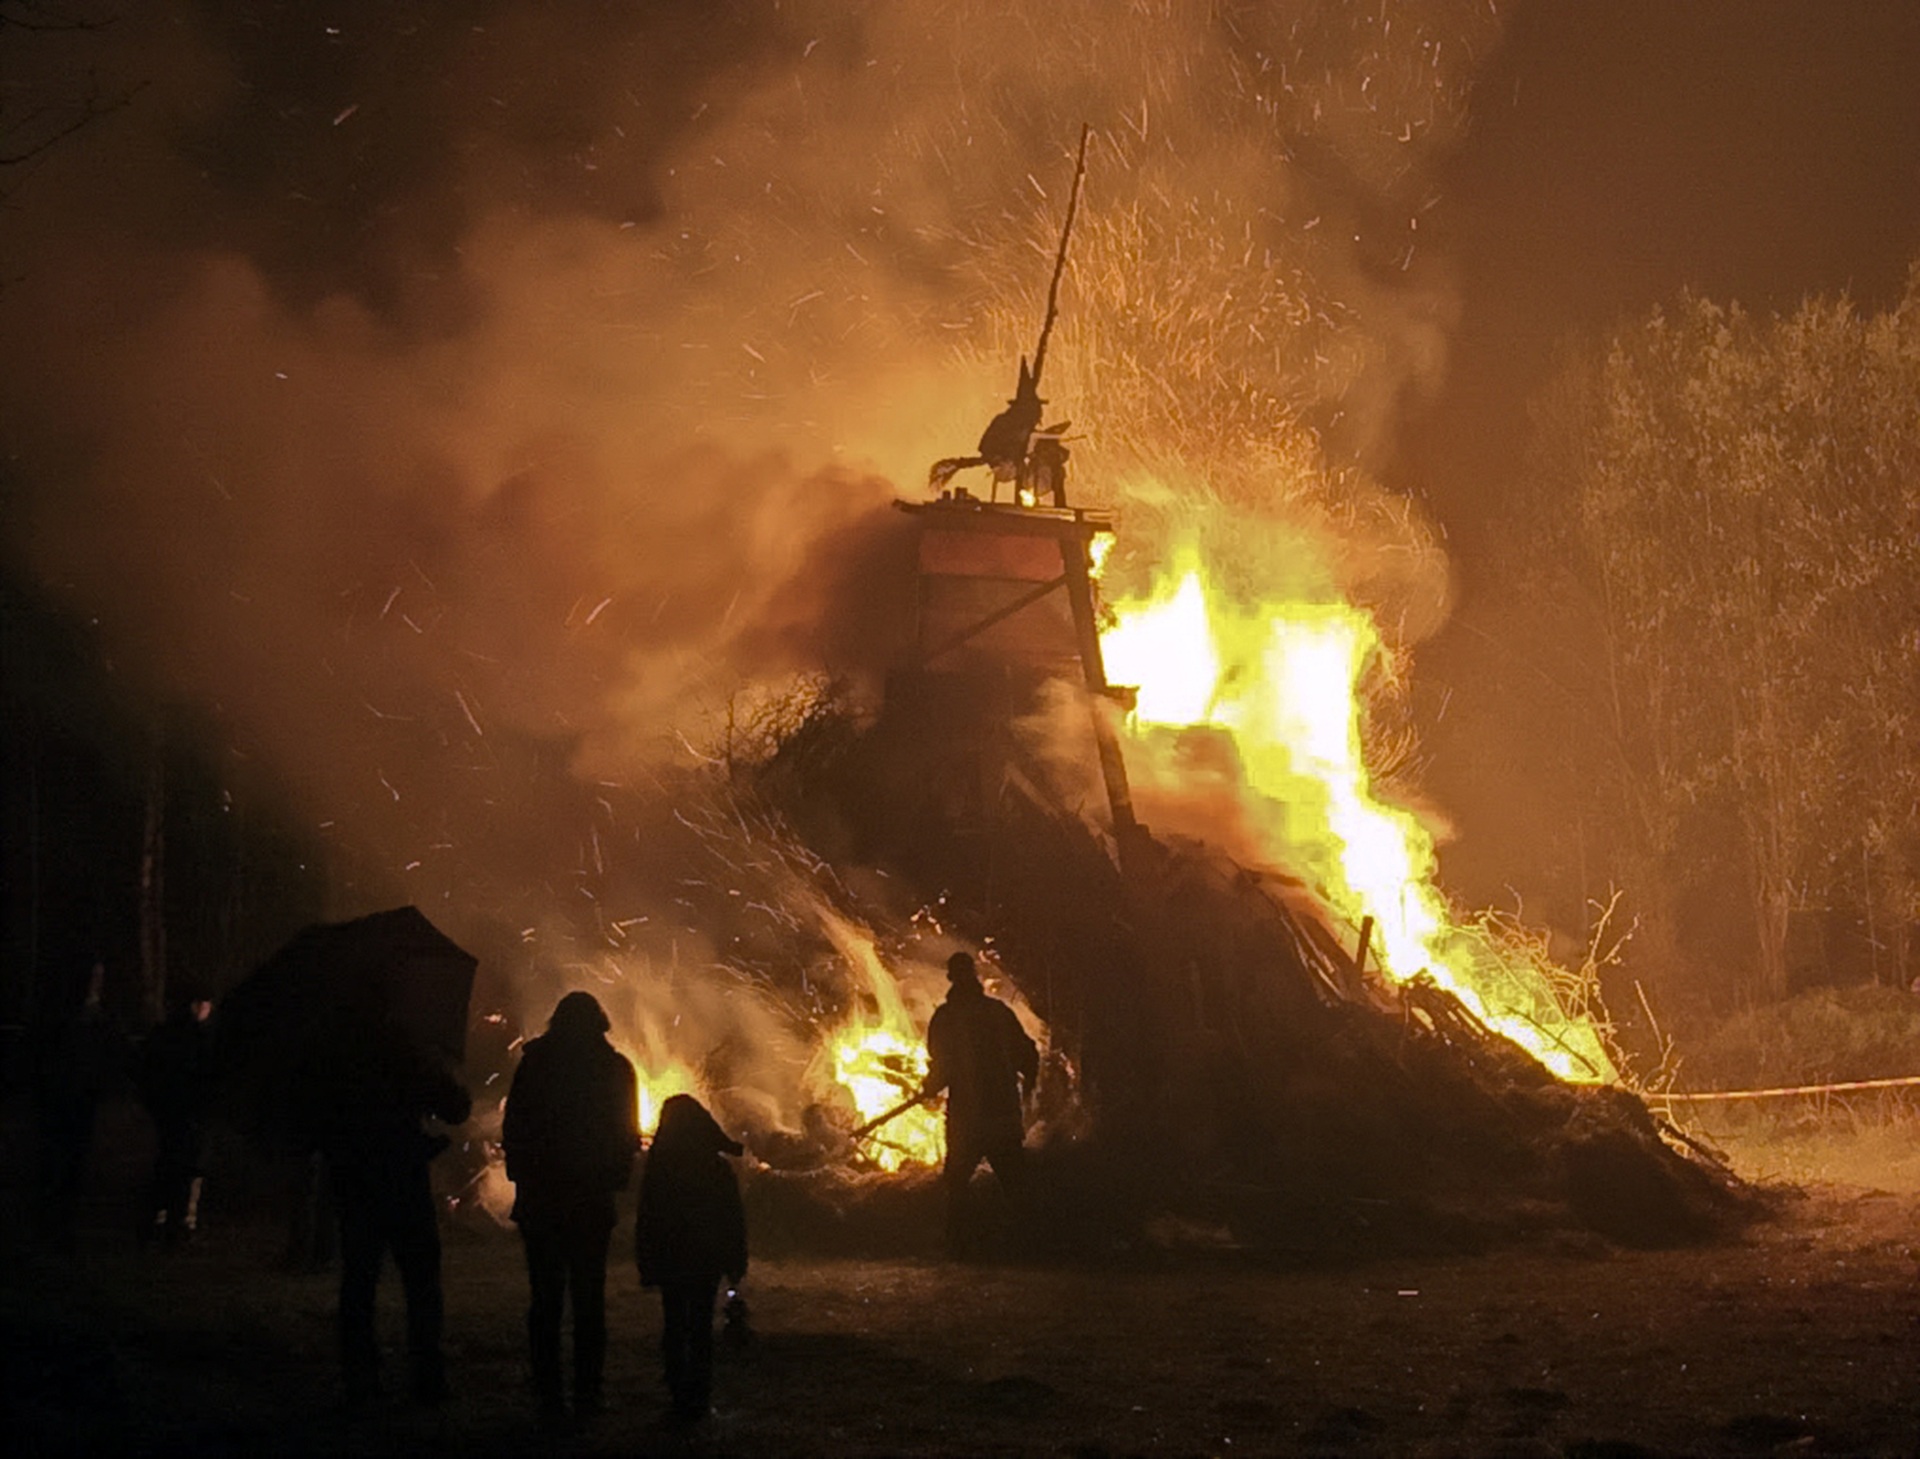
fire, human, bonfire, explosion, event, resin, wildfire, geological phenomenon, walpurgisnacht